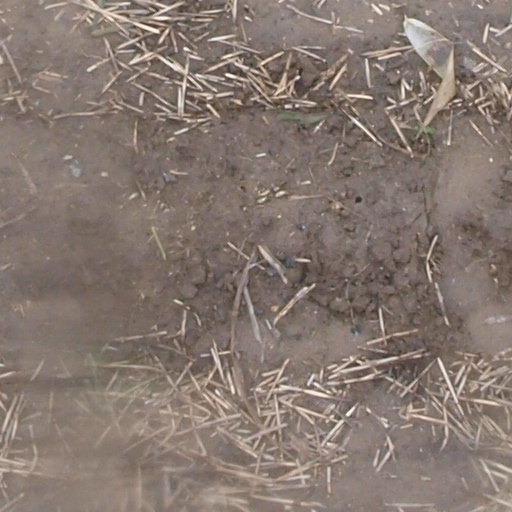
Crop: maize; corn